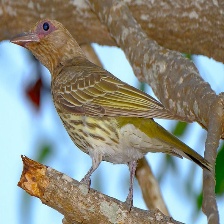
Species: AUSTRALASIAN FIGBIRD
Scientific name: SPHECOTHERES VIEILLOTI